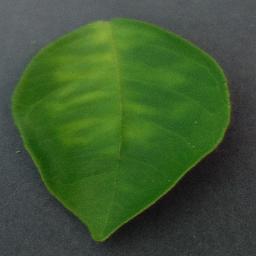
Label: Orange___Haunglongbing_(Citrus_greening)